VU University Medical Center

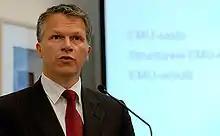
Bos-2008.jpg

VU University Medical Center Amsterdam was created in 2001 by the merger of the Academic Hospital of VU with the medical school of VU, nowadays called VUmc School of Medical Sciences. In June 2013 Wouter Bos was appointed as chairman of the board of directors of VU University Medical Center.